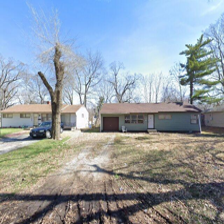
Label: streetView